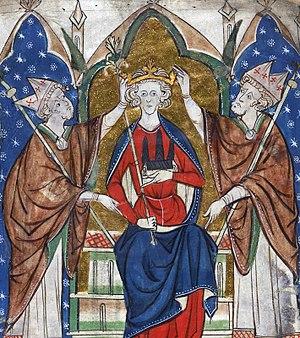
Henri III fut roi d'Angleterre, seigneur d'Irlande et duc d'Aquitaine de 1216 à sa mort.
Cette page concerne l'année 1216 du calendrier julien.